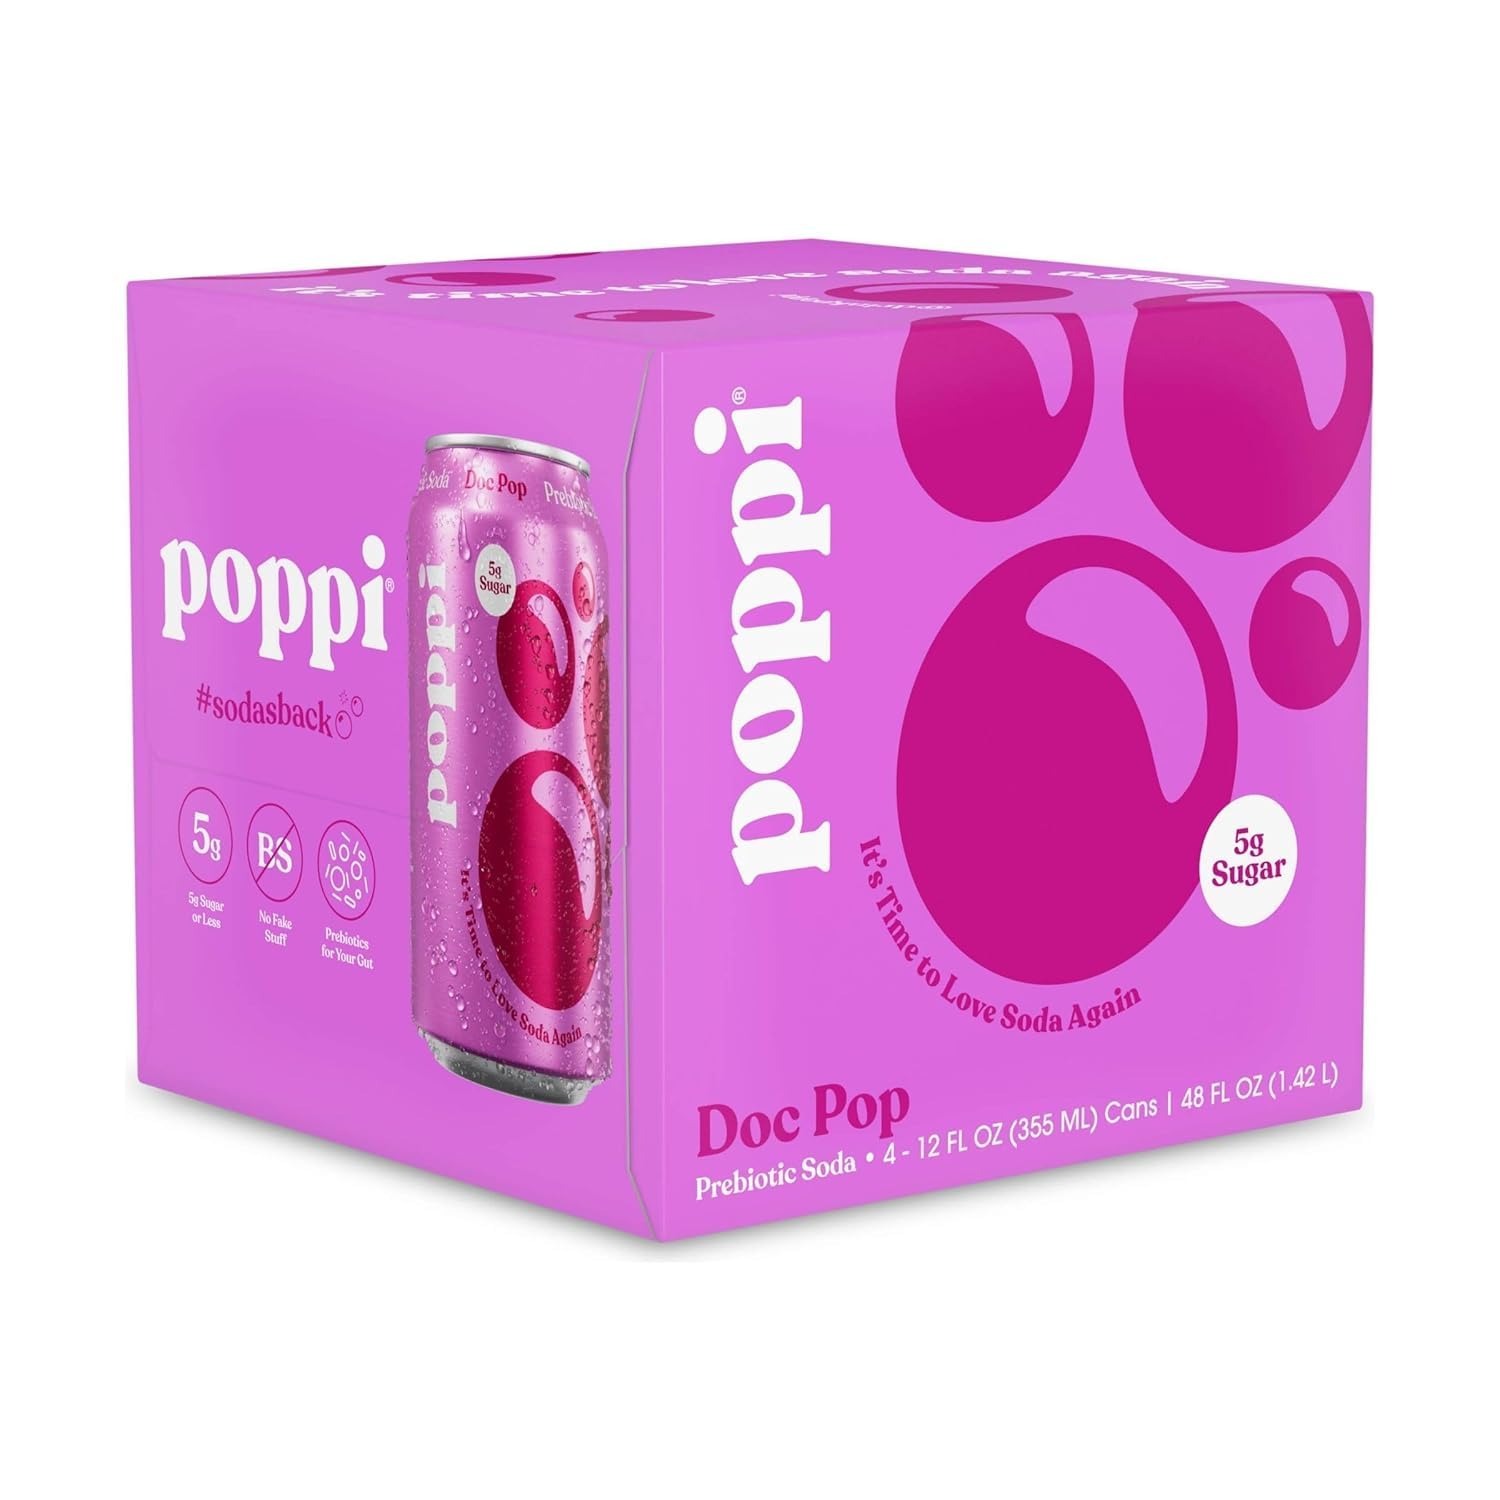
Item Name: Poppii Doc Pop Prebiotic Soda, 12 oz, 4 Pack Cans
Bullet Point 1: Flavor: Bold, sweet, and spicy cola flavor
Bullet Point 2: Prebiotics: Supports digestive health with apple cider vinegar
Bullet Point 3: Health Benefits: Nourishes good gut bacteria for better digestion
Bullet Point 4: Low Sugar: Minimal sugar, no artificial ingredients
Bullet Point 5: Carbonated: Lightly fizzy for a refreshing experience
Bullet Point 6: Gut-Friendly: A healthier alternative to traditional sodas
Bullet Point 7: Natural Ingredients: Made with real fruit juice and organic apple cider vinegar
Product Description: Poppii Doc Pop Prebiotic Soda offers a nostalgic yet health-conscious twist on classic cola. With a bold, sweet, and spicy flavor reminiscent of traditional cola, this prebiotic soda is made with apple cider vinegar to support gut health. Each 12 oz can is lightly carbonated, providing a bubbly, refreshing experience without the excess sugar found in regular sodas. It's an ideal option for those seeking a gut-friendly alternative with minimal sugar and no artificial ingredients. This 4-pack allows you to enjoy a healthier, delicious soda whenever you need a refreshing break!
Value: 48.0
Unit: Fl Oz

Price: 8.49